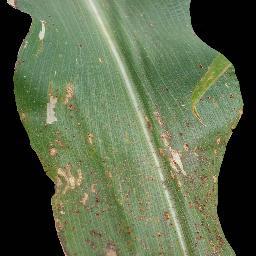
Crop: corn
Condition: (maize)_common_rust